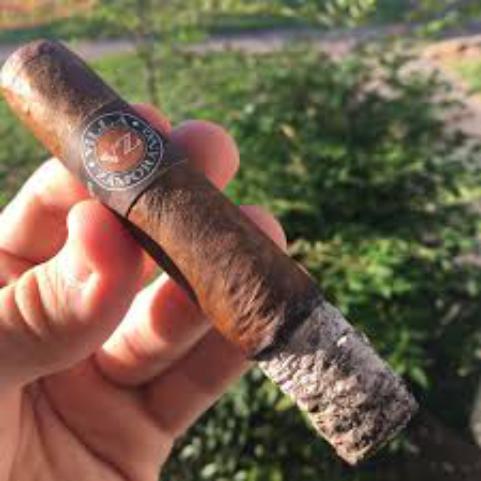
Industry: Necessities